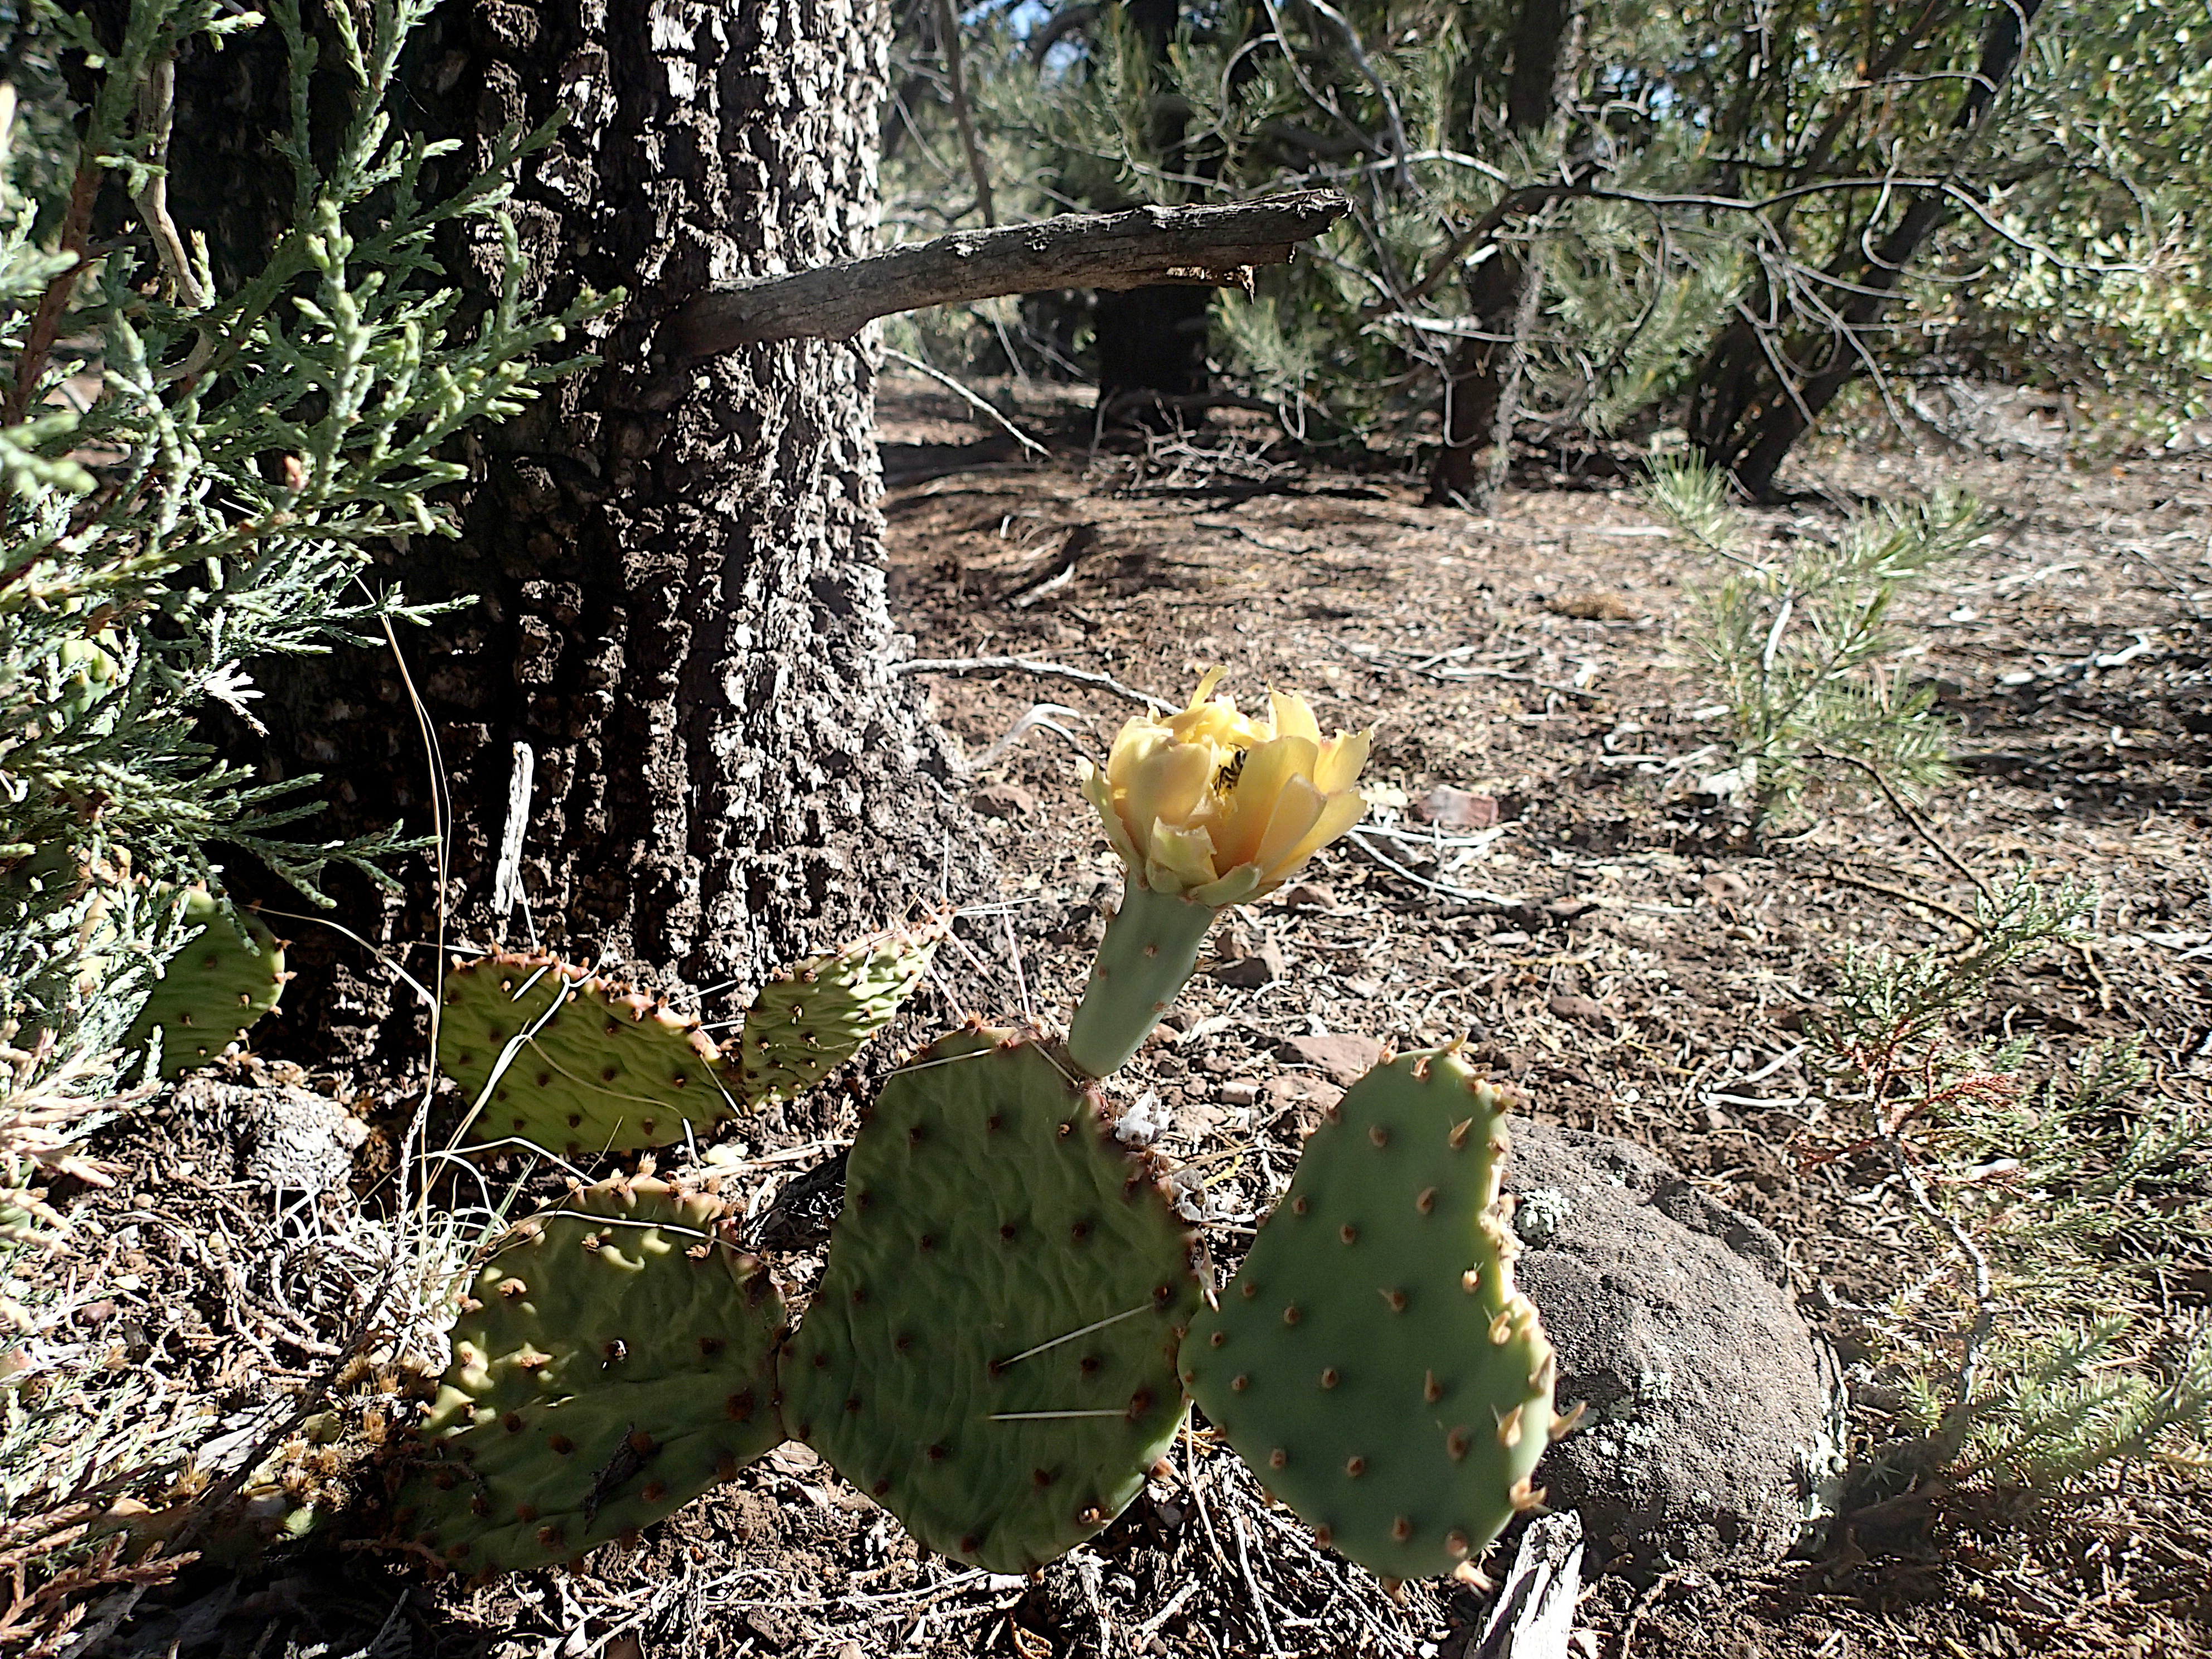
nature, cactus, plant, leaf, flower, produce, botany, garden, flora, fauna, wildflower, woodland, pricklypear, flowering plant, prickly pear, land plant, barbary fig